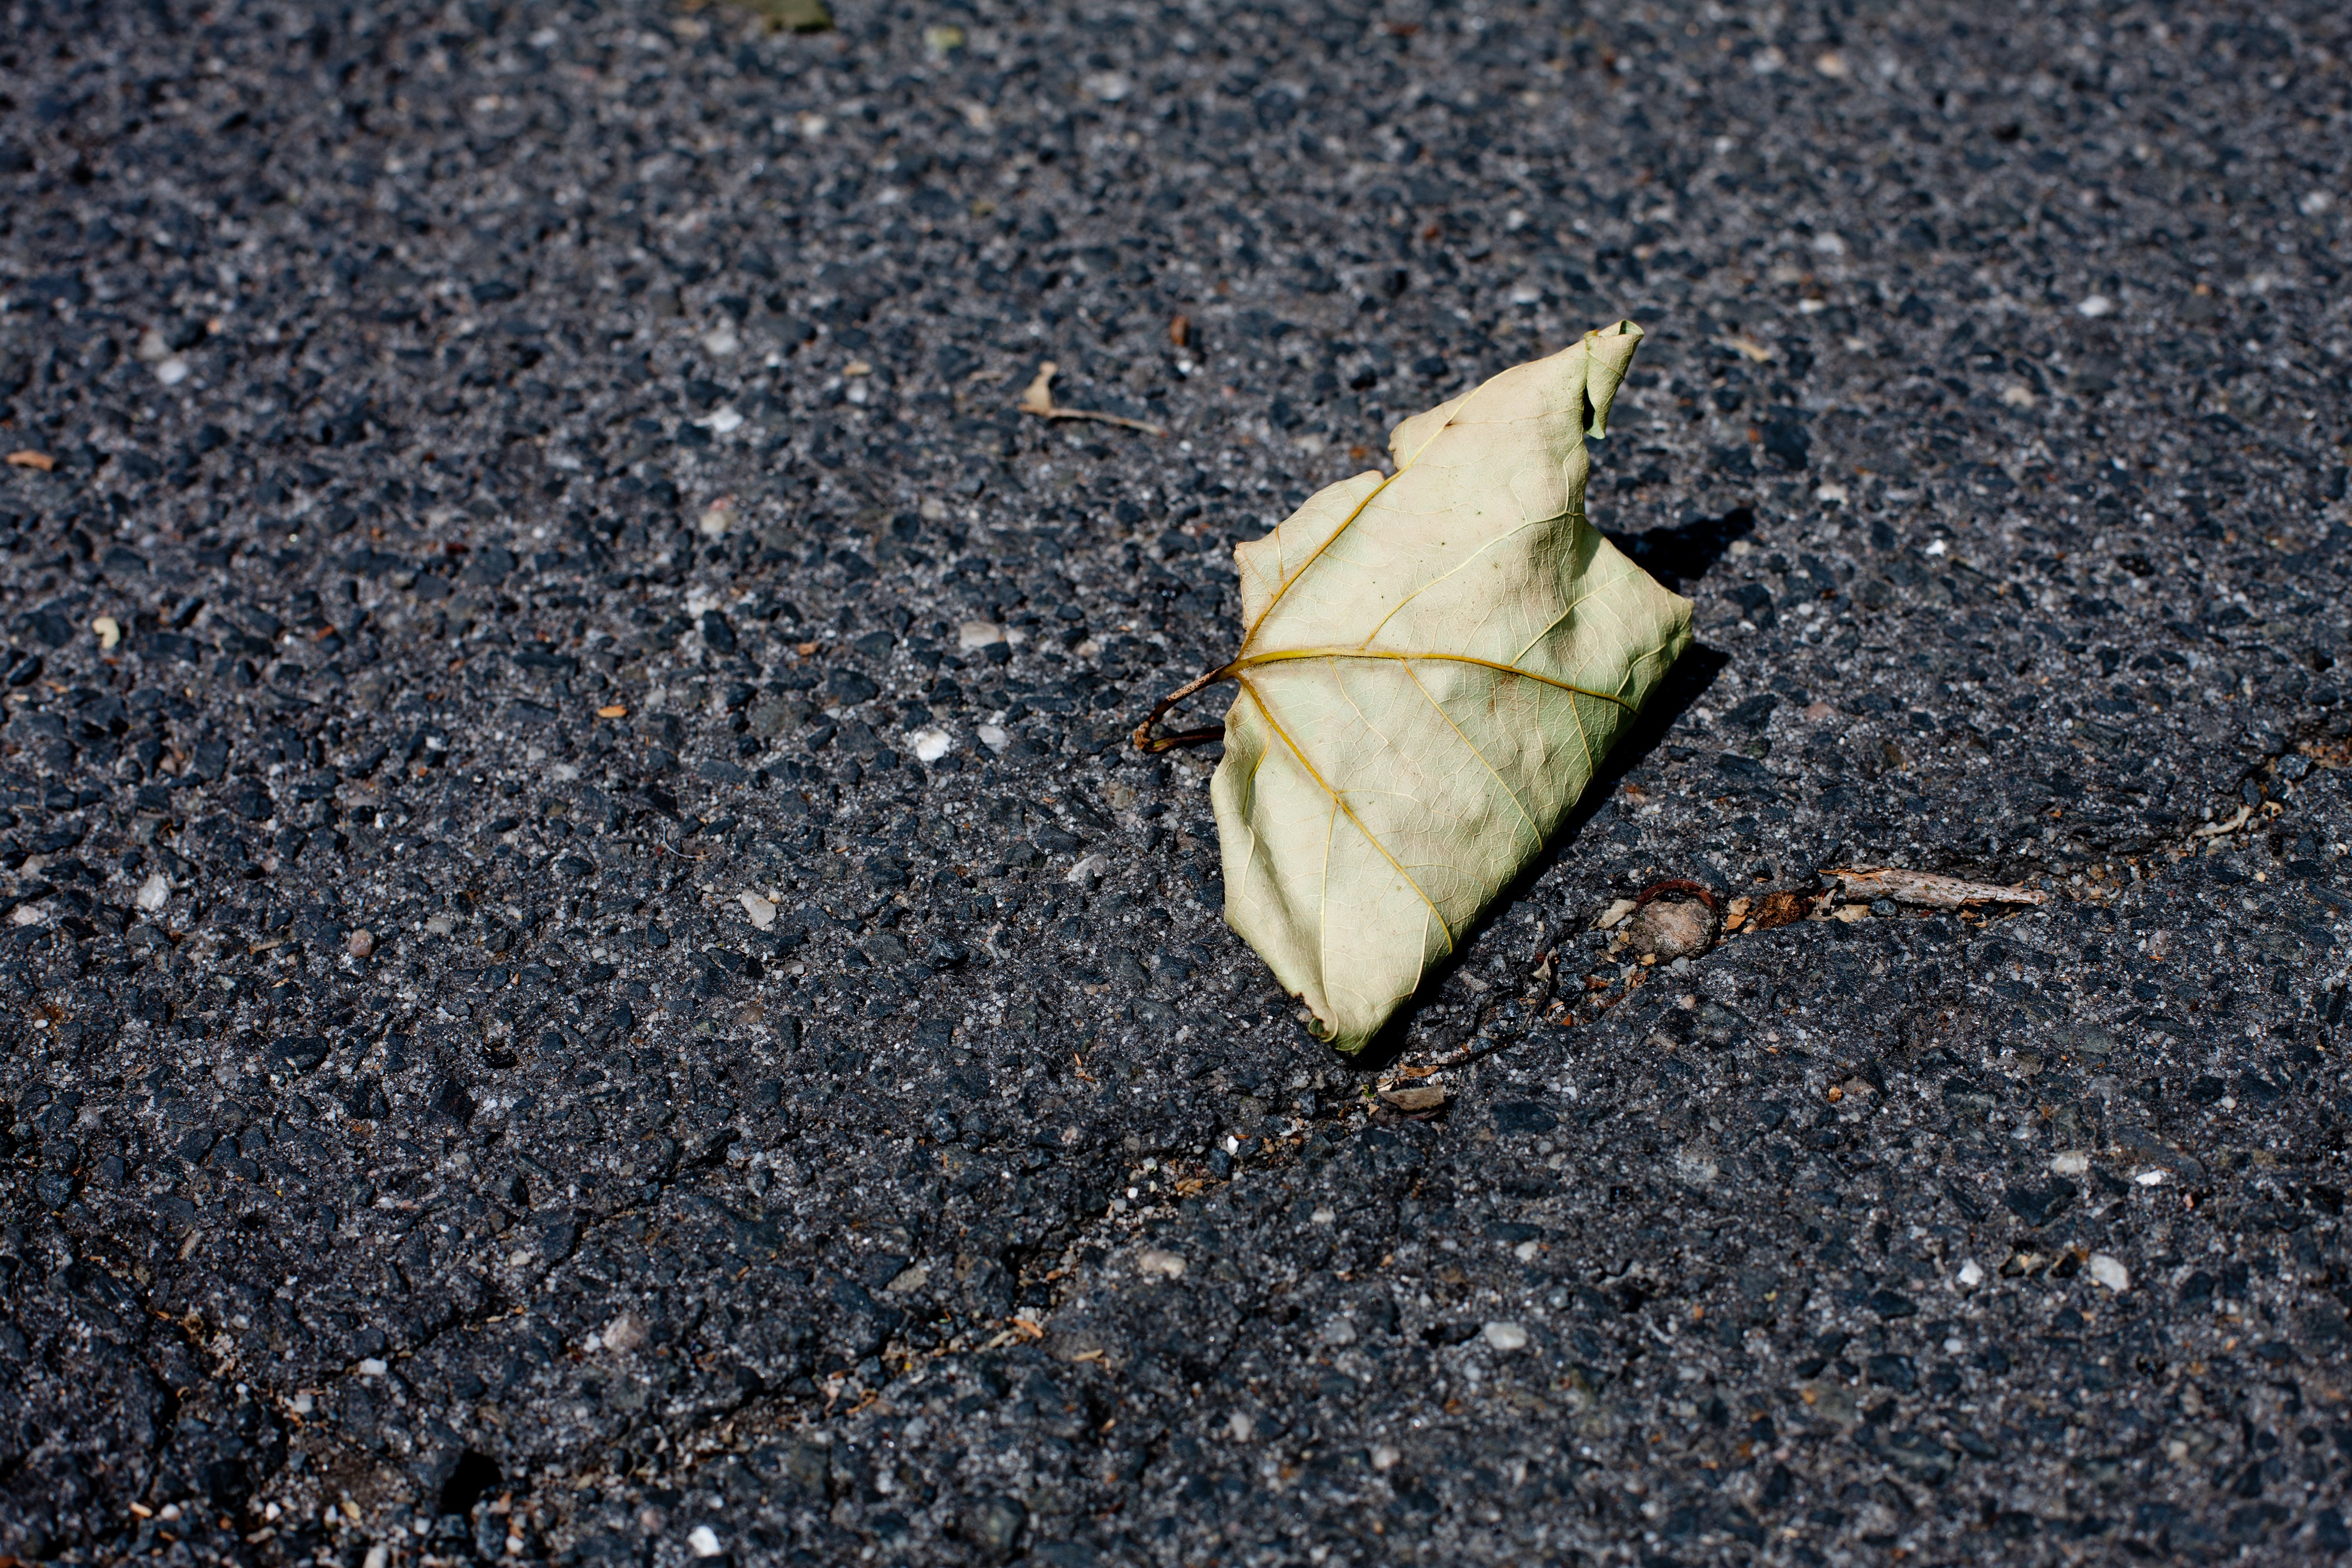
nature, road, photography, leaf, flower, asphalt, dry, green, insect, autumn, soil, close, fauna, invertebrate, close up, macro photography